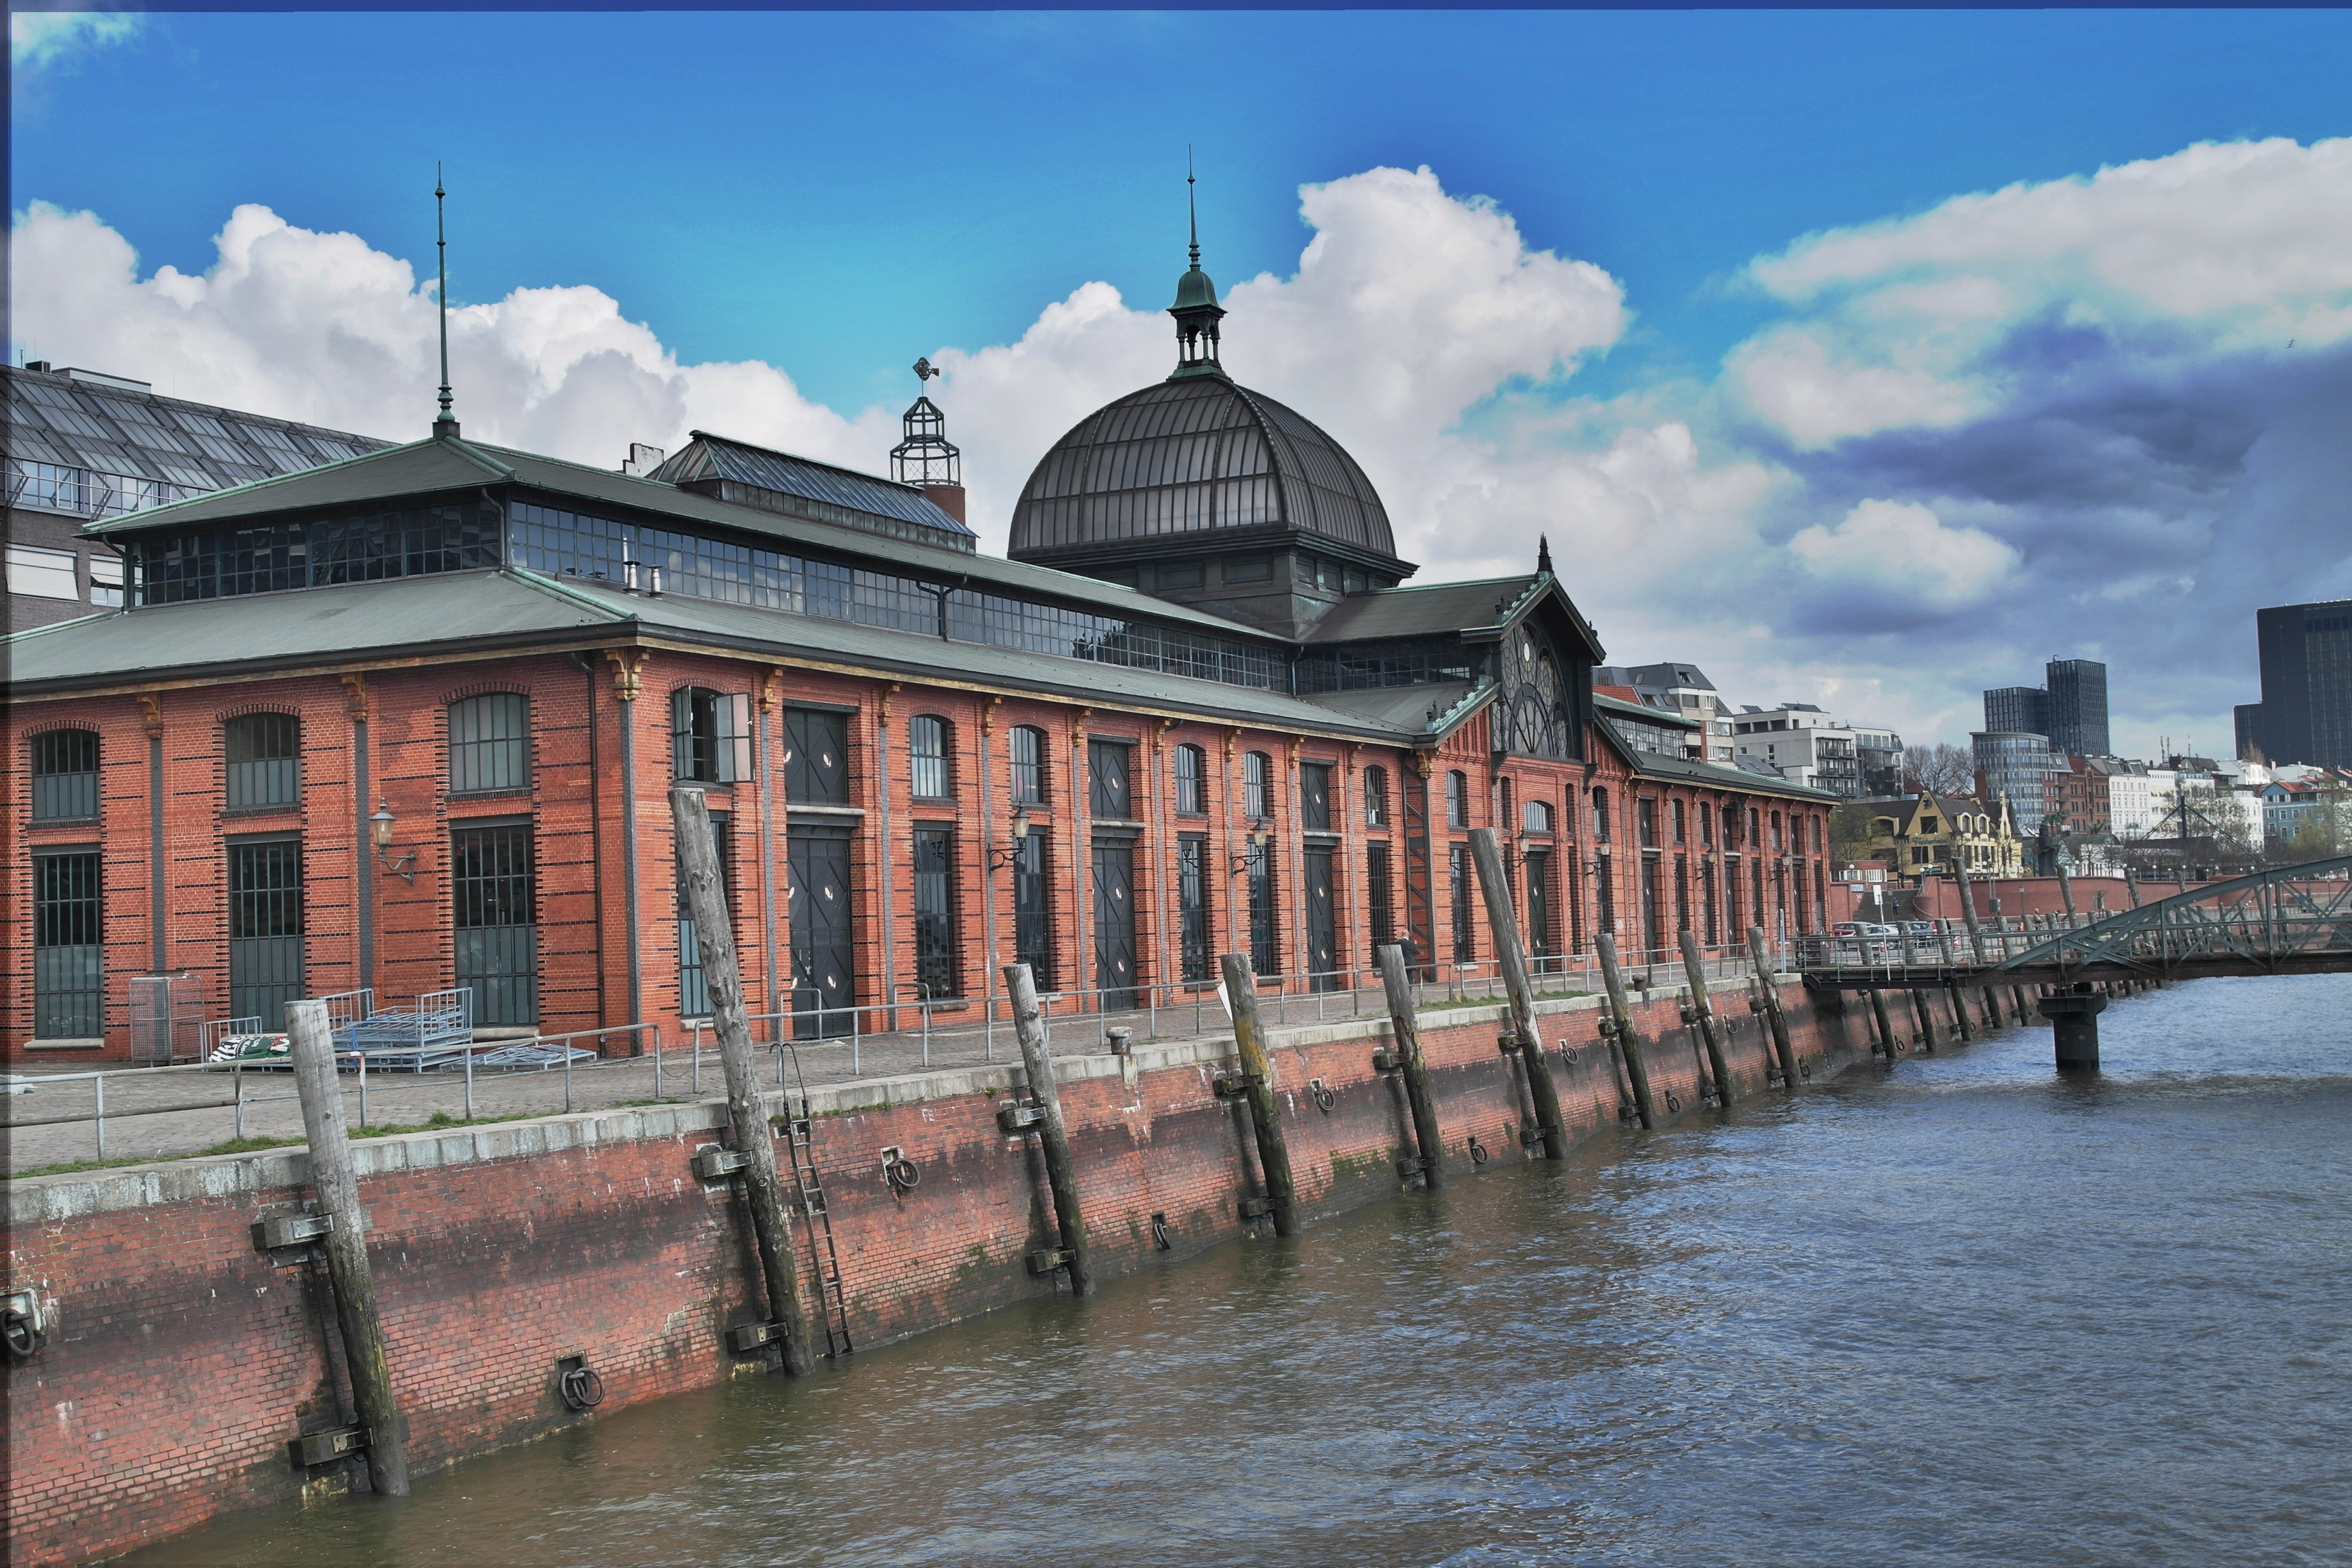
town, city, river, canal, cityscape, reflection, landmark, port, tourism, waterway, fish market, hamburg